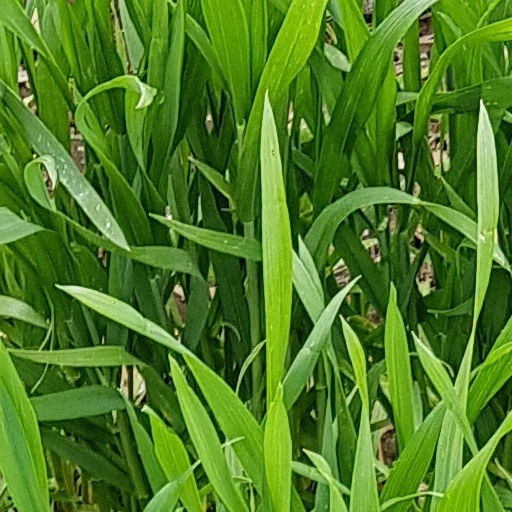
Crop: wheat